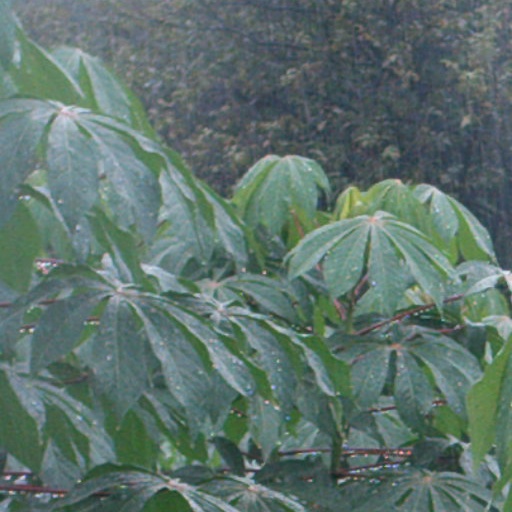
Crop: cassava